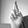
ASL letter: R